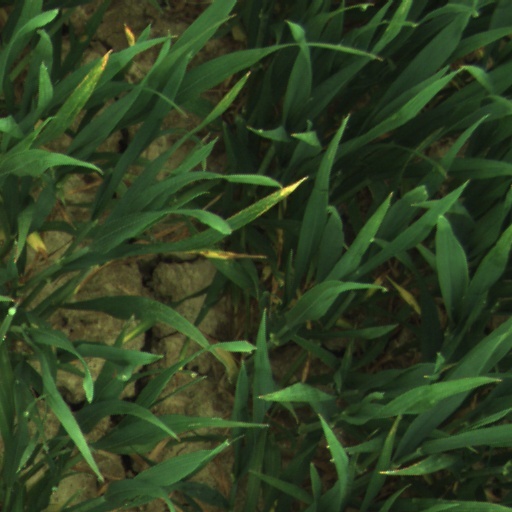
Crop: wheat